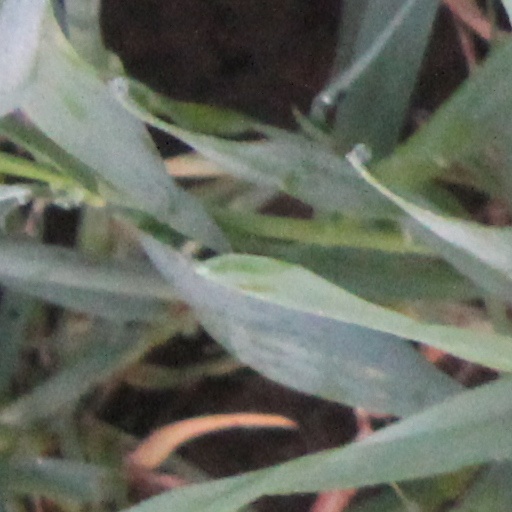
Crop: wheat